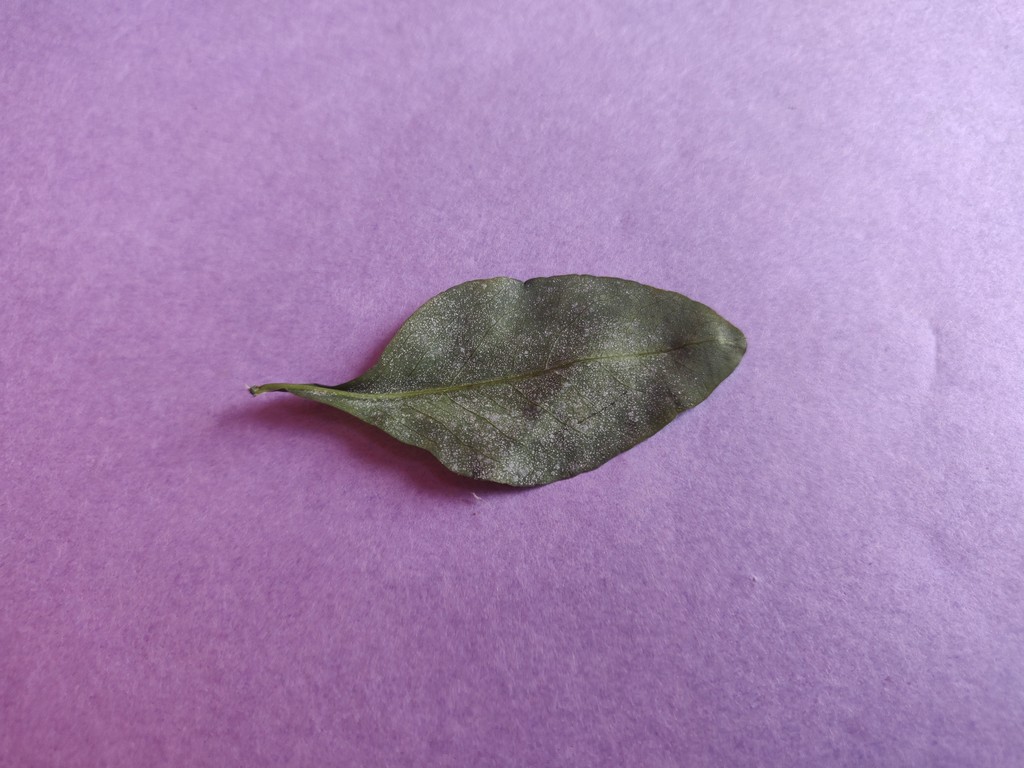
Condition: Unhealthy
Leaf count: single
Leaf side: back